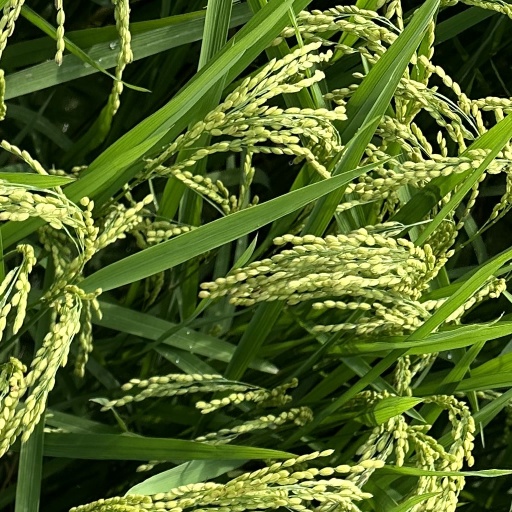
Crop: rice